List of Southern Association champions

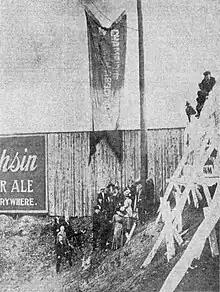
The 1908 Southern Association pennant being hoisted at Sulphur Dell in Nashville, Tennessee

The Southern Association of Minor League Baseball was a baseball league that operated in the United States from 1901 to 1961. A league champion was determined at the end of each season. Champions were determined by postseason playoffs or winning the regular season pennant.